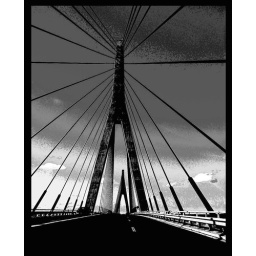
The same bridge in black and white